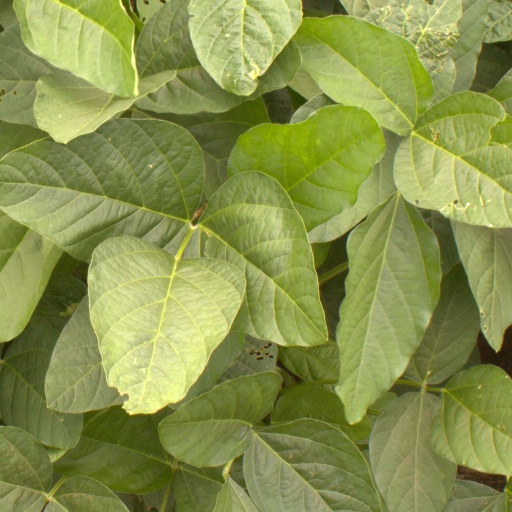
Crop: soybean